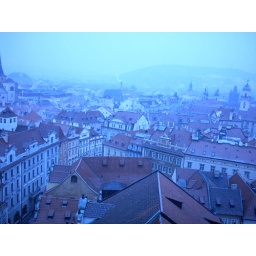
These pictures are taken from Old Town Hall's clock tower in Staromestske namesti.